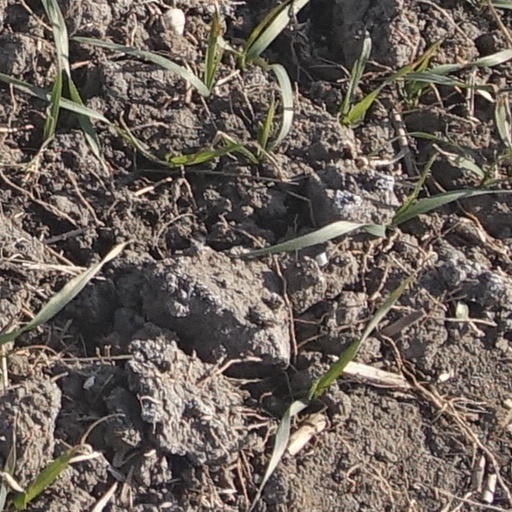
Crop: wheat